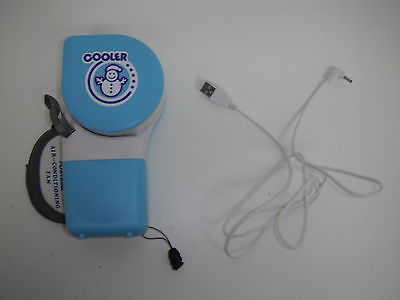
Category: fan